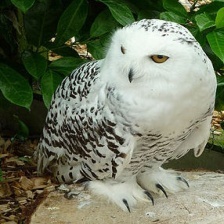
Species: SNOWY OWL
Scientific name: BUBO SCANDIACUS
ImageNet parent category: great_grey_owl